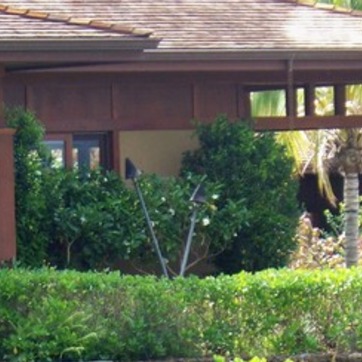
Material: foliage